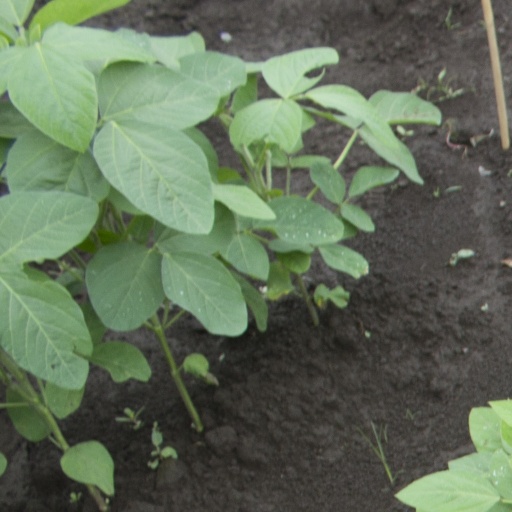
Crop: soybean